2009–10 York City F.C. season

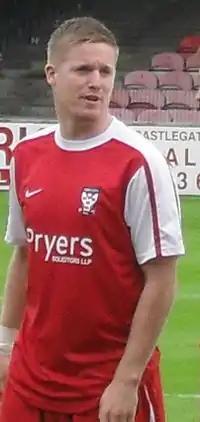
Michael Gash joined York City from Ebbsfleet United for a £55,000 fee.

Colin Walker was dismissed as manager of York City early into the 2008–09 season, and his successor was former Port Vale manager Martin Foyle. The team finished the season in 17th-place in the Conference Premier table, and were defeated 2–0 by Stevenage Borough in the 2009 FA Trophy Final at Wembley Stadium. Mark Greaves, Steven Hogg, Daniel McBreen, Shaun Pejic, Josh Radcliffe, Mark Robinson, Simon Rusk, Liam Shepherd and Christian Smith and Ben Wilkinson were released by York after the season ended. Adam Boyes, Craig Farrell, Darren Kelly and Onome Sodje left for Scunthorpe United, Rushden & Diamonds, Portadown and Barnsley respectively.